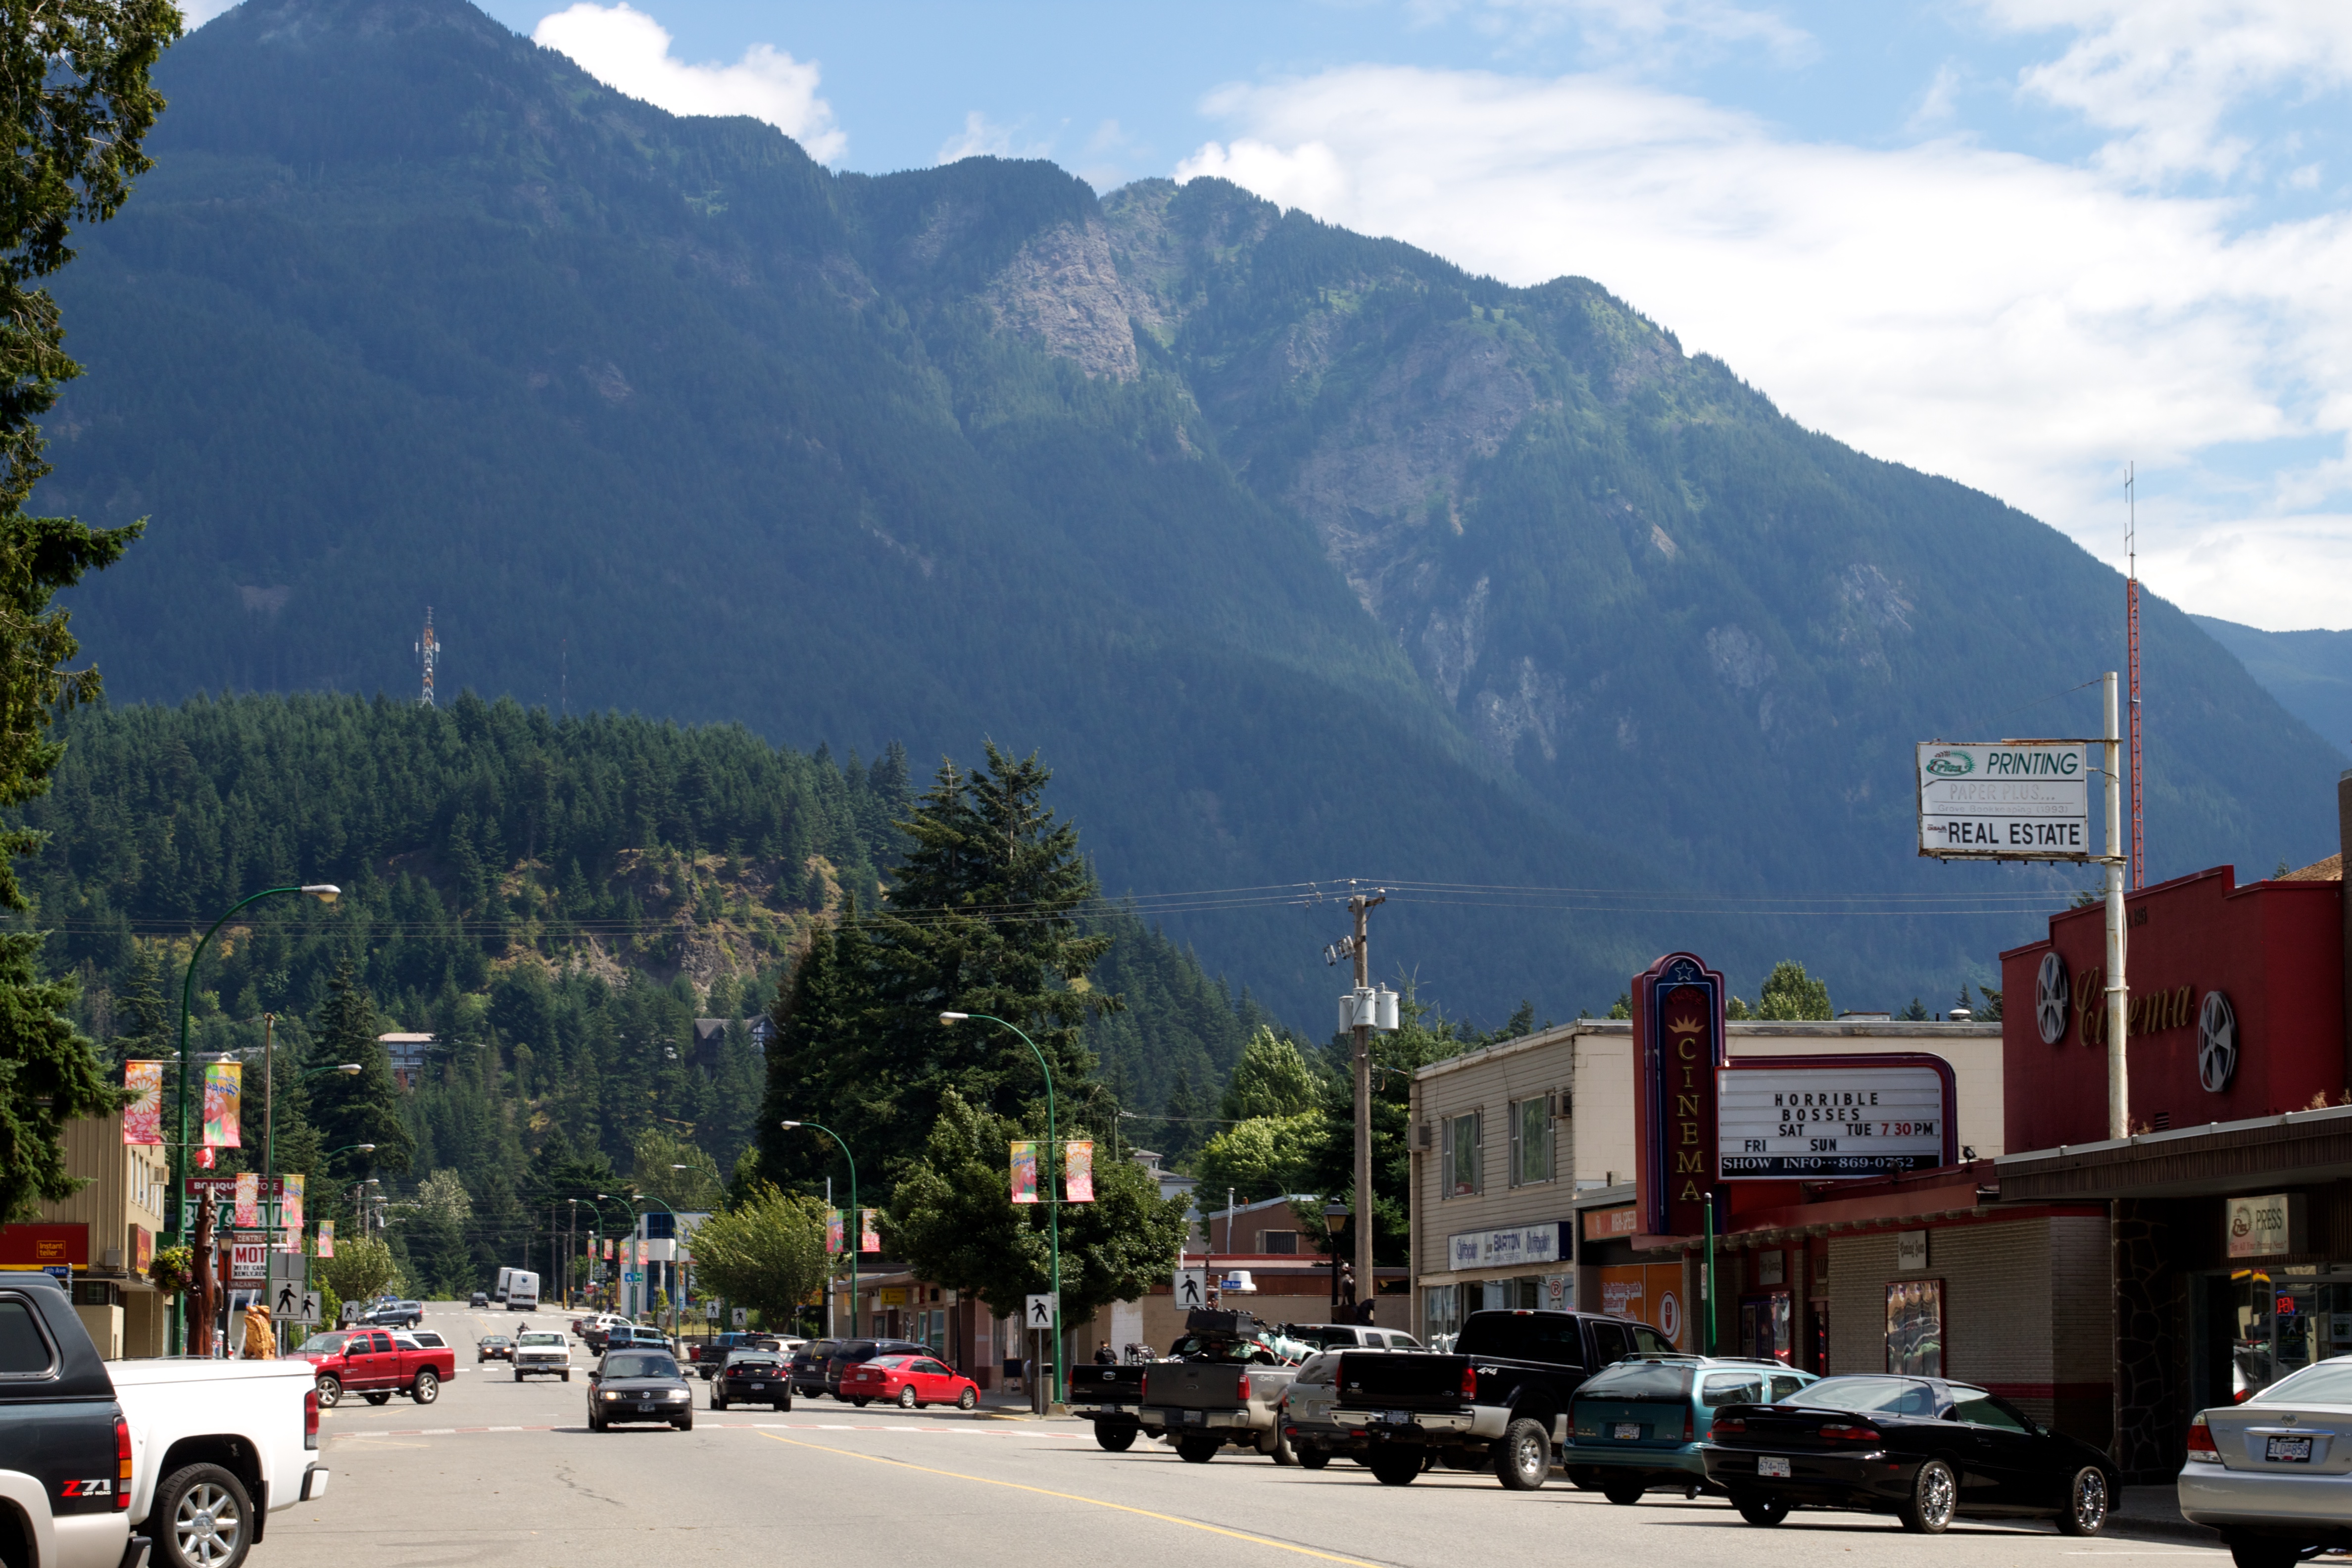
mountain, road, town, highway, mountain range, vacation, road trip, alps, infrastructure, odyssey, geographical feature, mountainous landforms